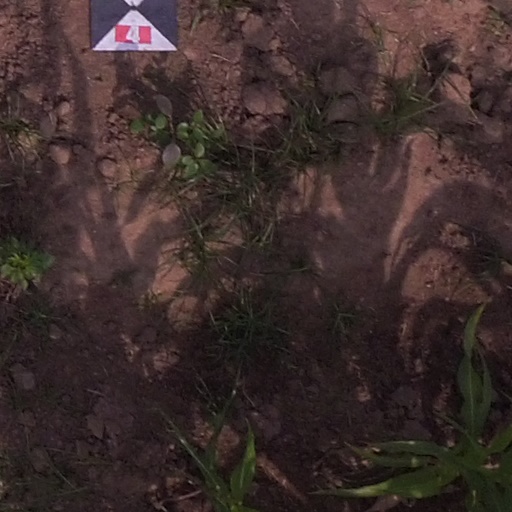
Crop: maize; corn